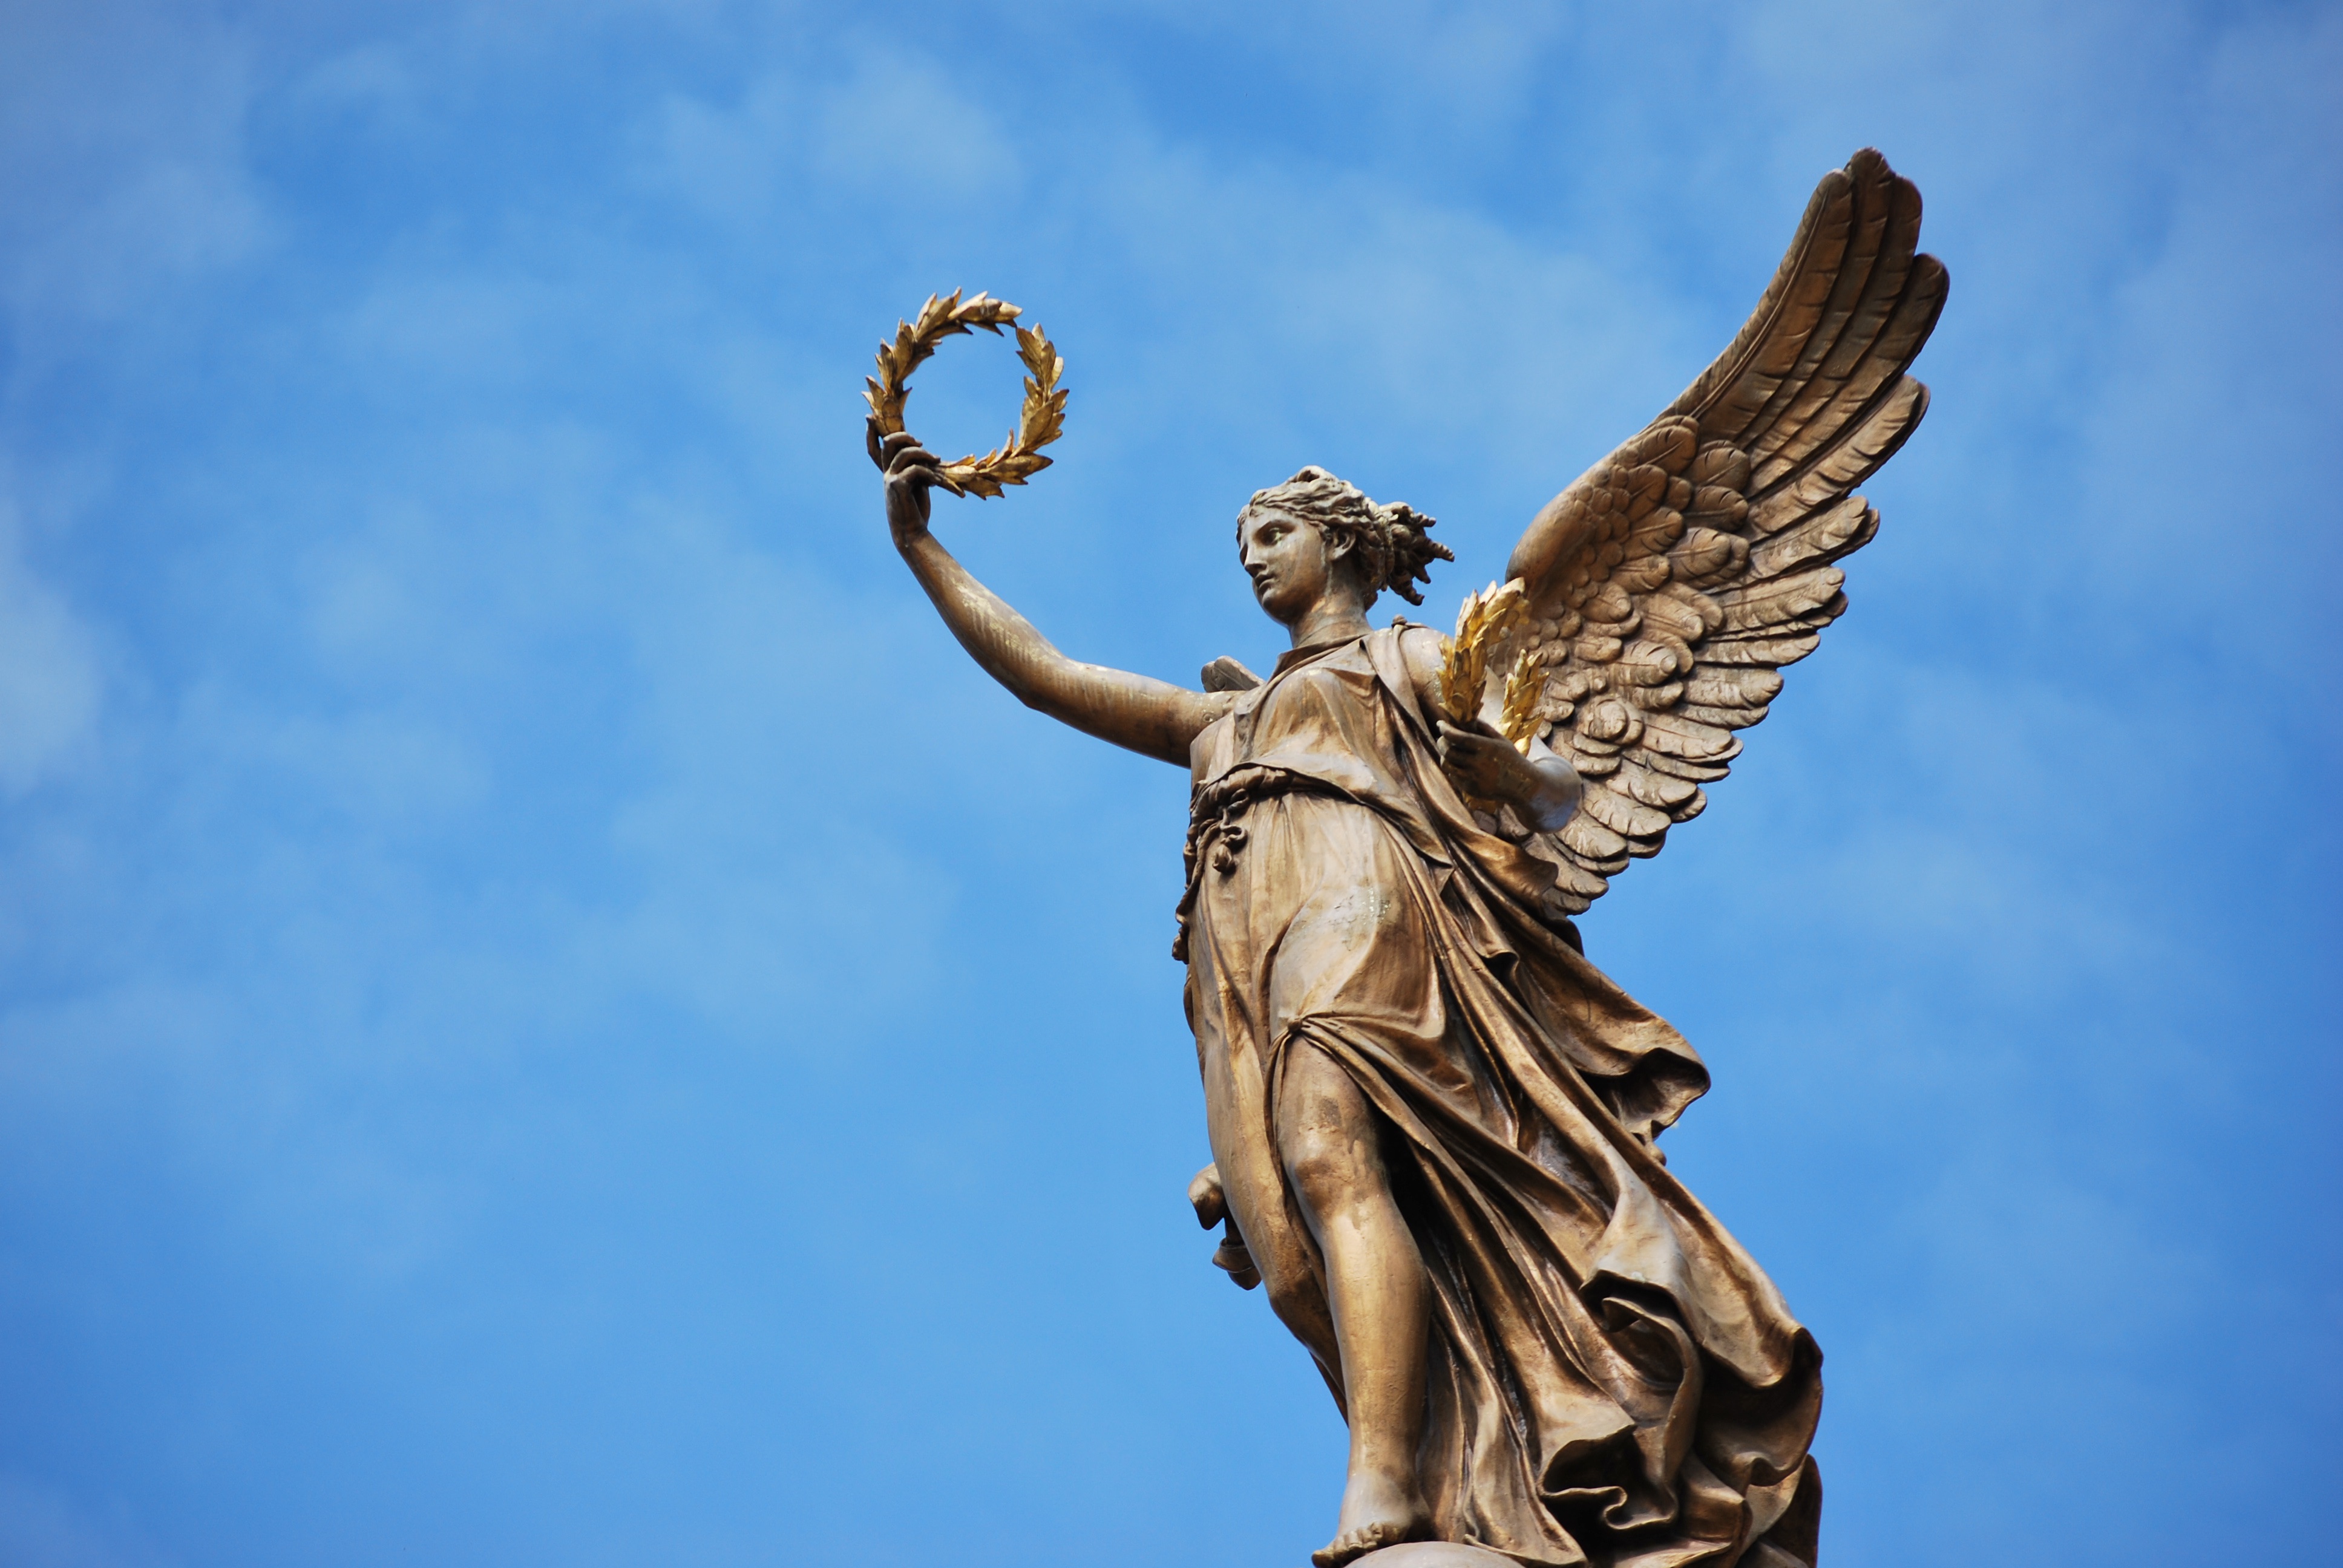
wing, monument, statue, blue, sculpture, angel, art, mythology